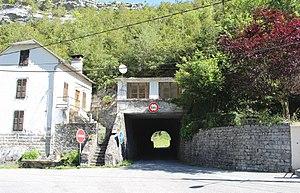
Ferrières (Hautes-Pyrénées)
Ferrières est une commune française située dans le département des Hautes-Pyrénées, en région Occitanie.